Egg cream

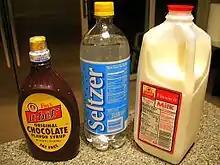
The ingredients of an egg cream: Fox's U-Bet chocolate syrup, seltzer, and whole milk

The peculiarity that an egg cream contains neither eggs nor cream has been explained in various ways. Stanley Auster, who claims that his grandfather invented the beverage, has said that the origins of the name are "lost in time."